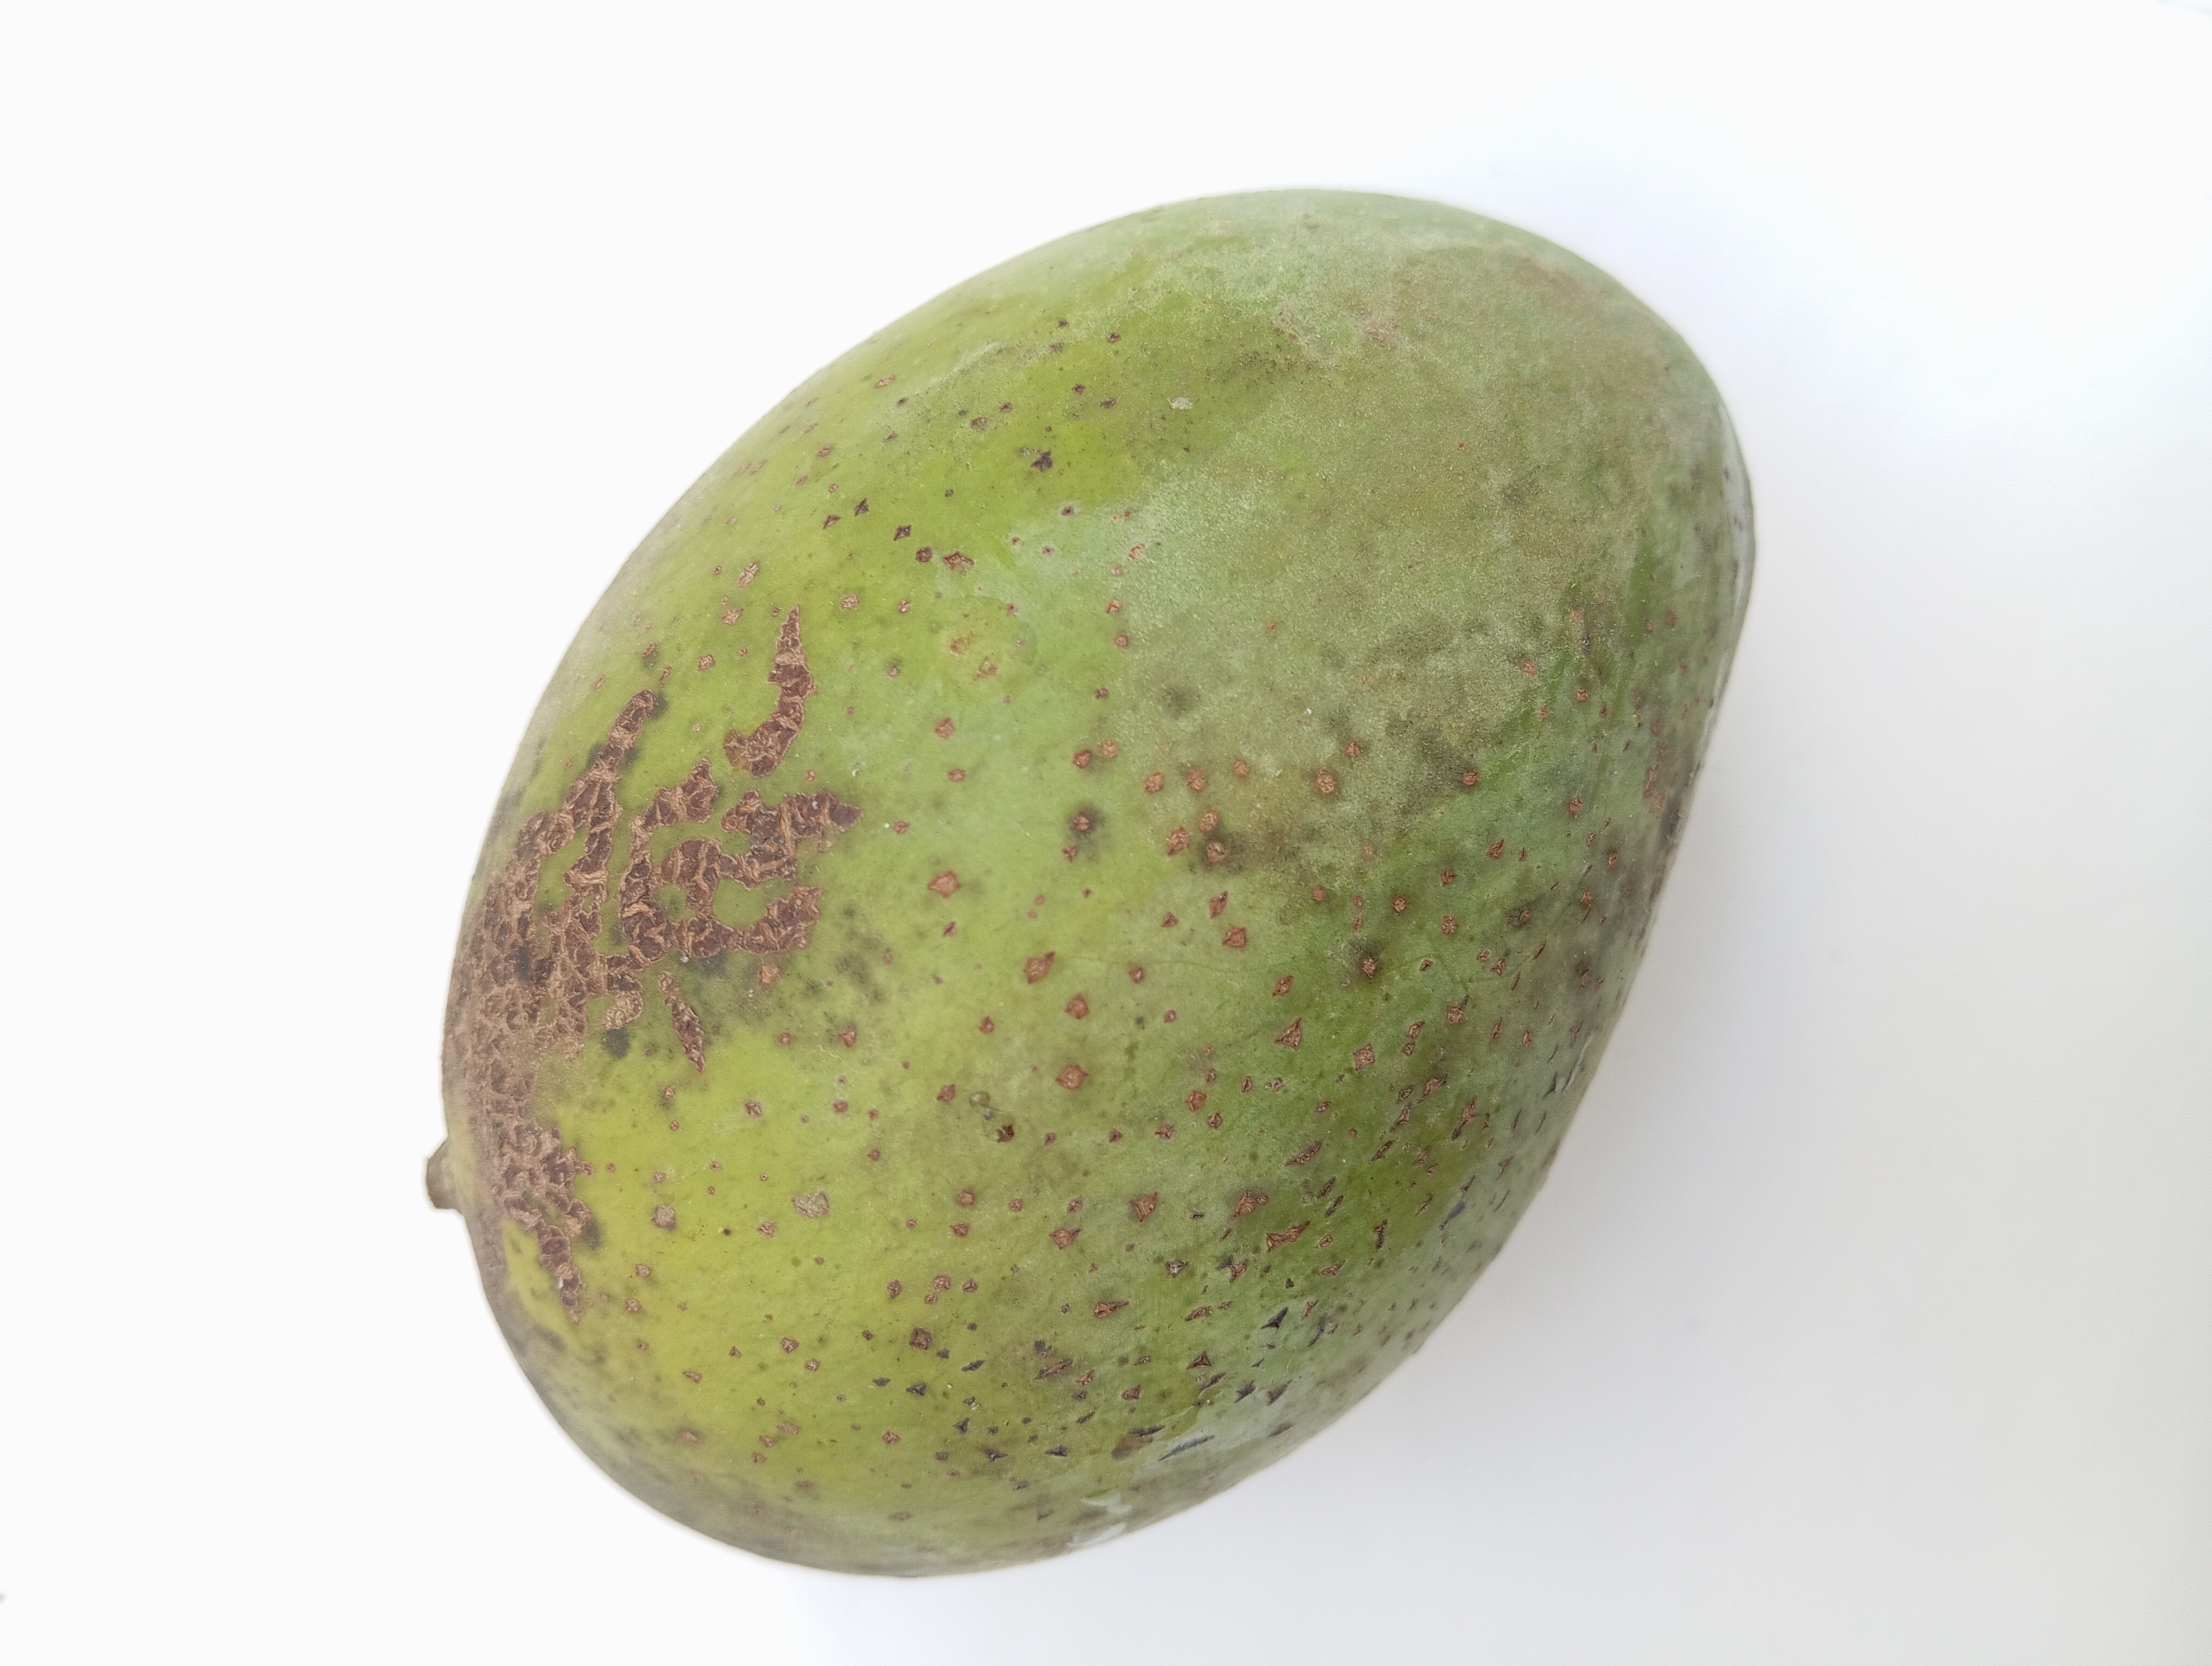
Mango variety: Amrapali